List of BBC test cards

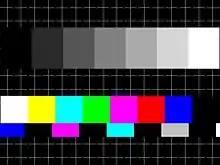
Recreation of the BBC unnamed electronic test card

Test Card E was a television test card designed in 1964 and made to accommodate the 625-line system on BBC2, as opposed to the 405-line system of Test Card D. However, Test Card E lasted for only four and a half days before being withdrawn. Test Card E was thereafter replaced by a modified version of Test Card C, which lasted on BBC2 until December 1964, the illustrated version of Test Card C shown here replaced the first version, and was discontinued in September 1969, and when the colour Test Card F was introduced in July 1967, Test Card C was only shown between 9.00 and 9.58 a.m.